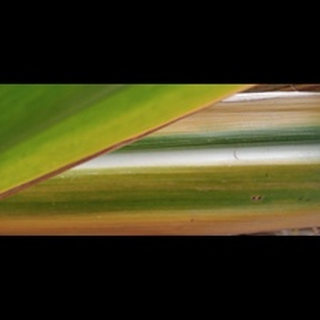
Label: sugarcane_yellow_leaf_disease